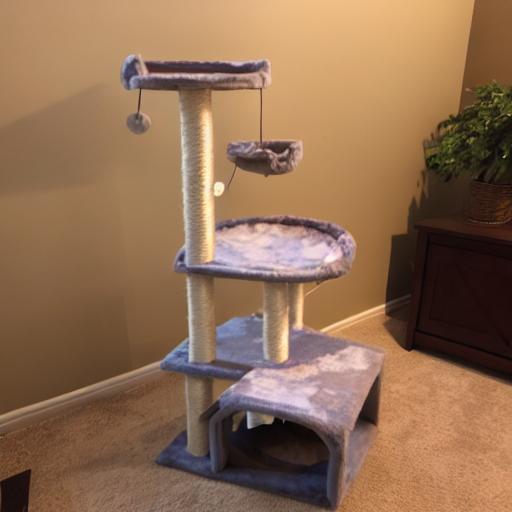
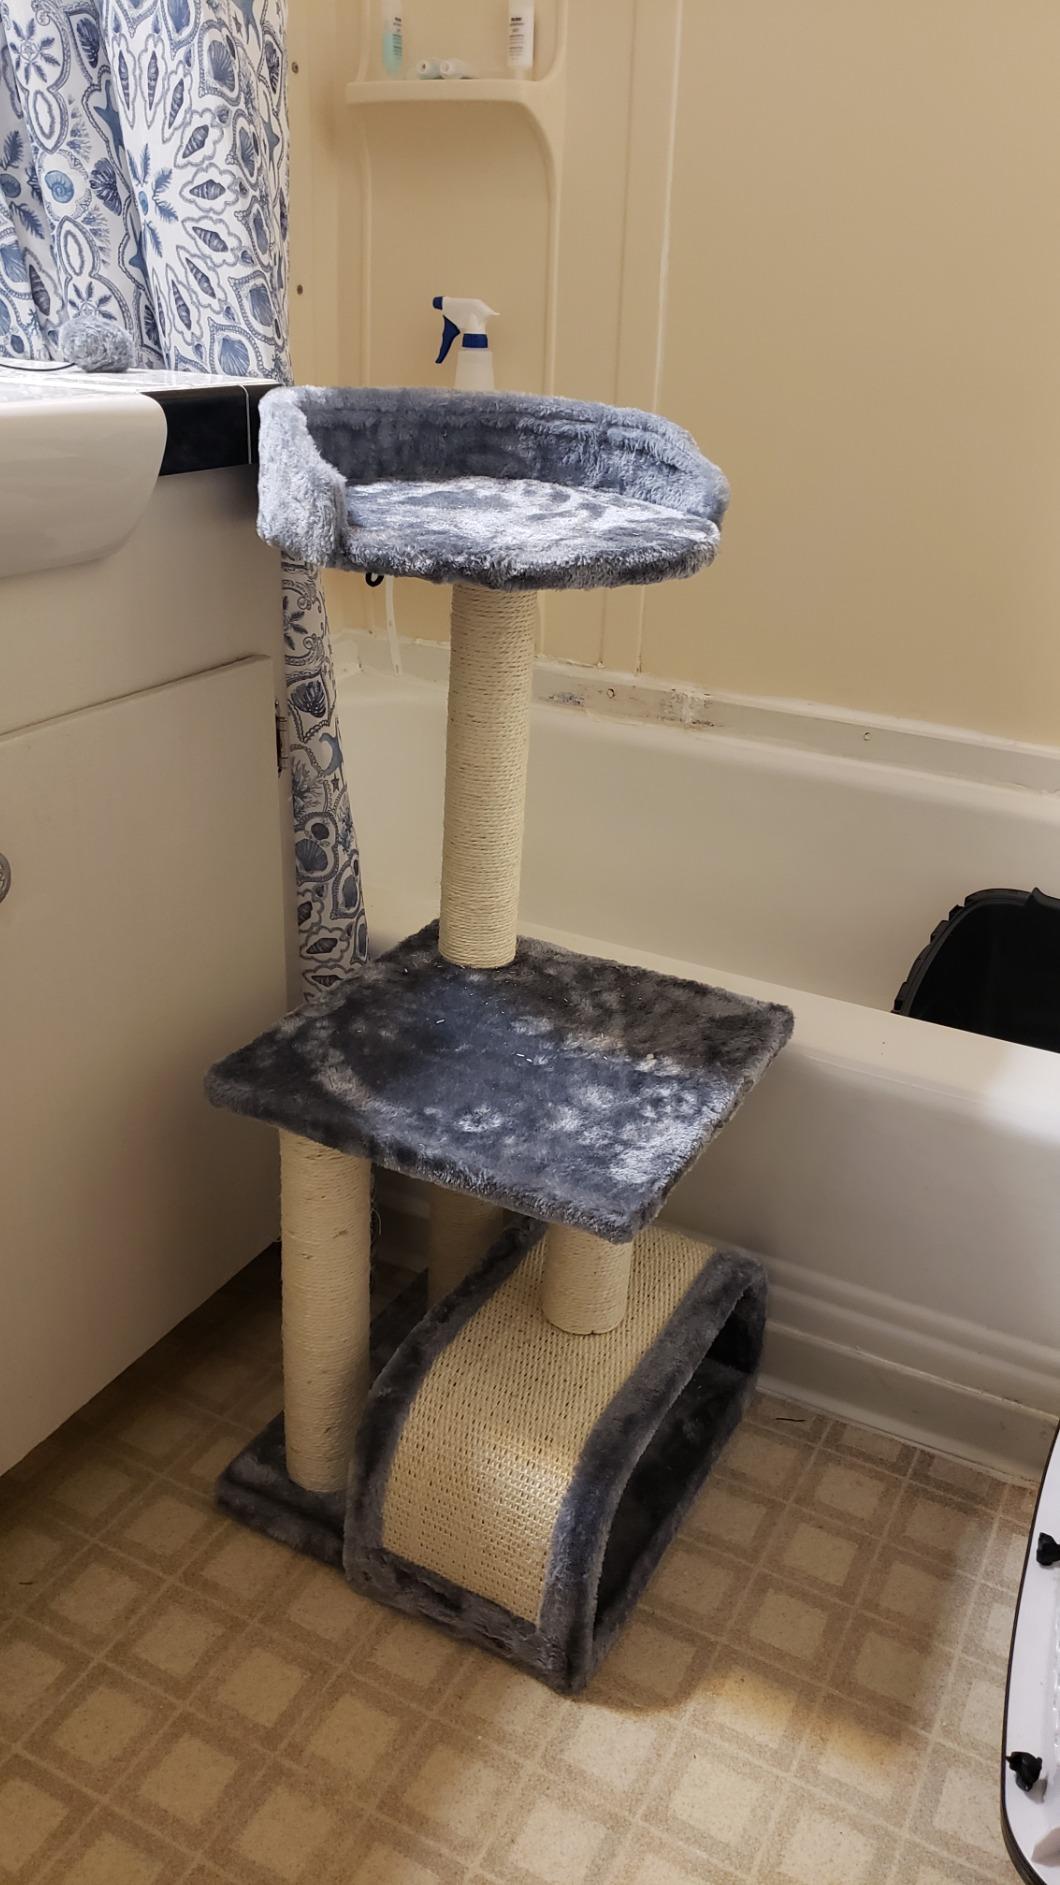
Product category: items_cat tree
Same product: no